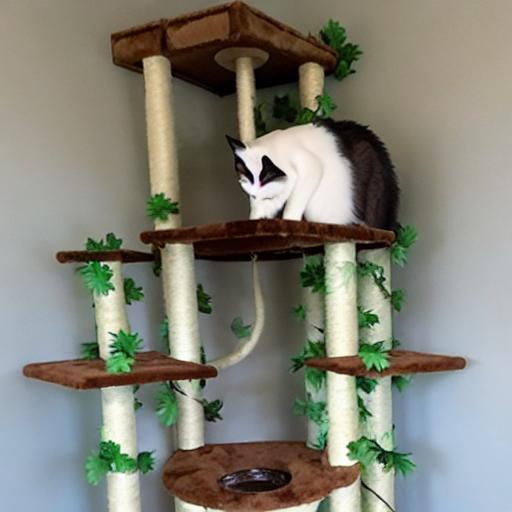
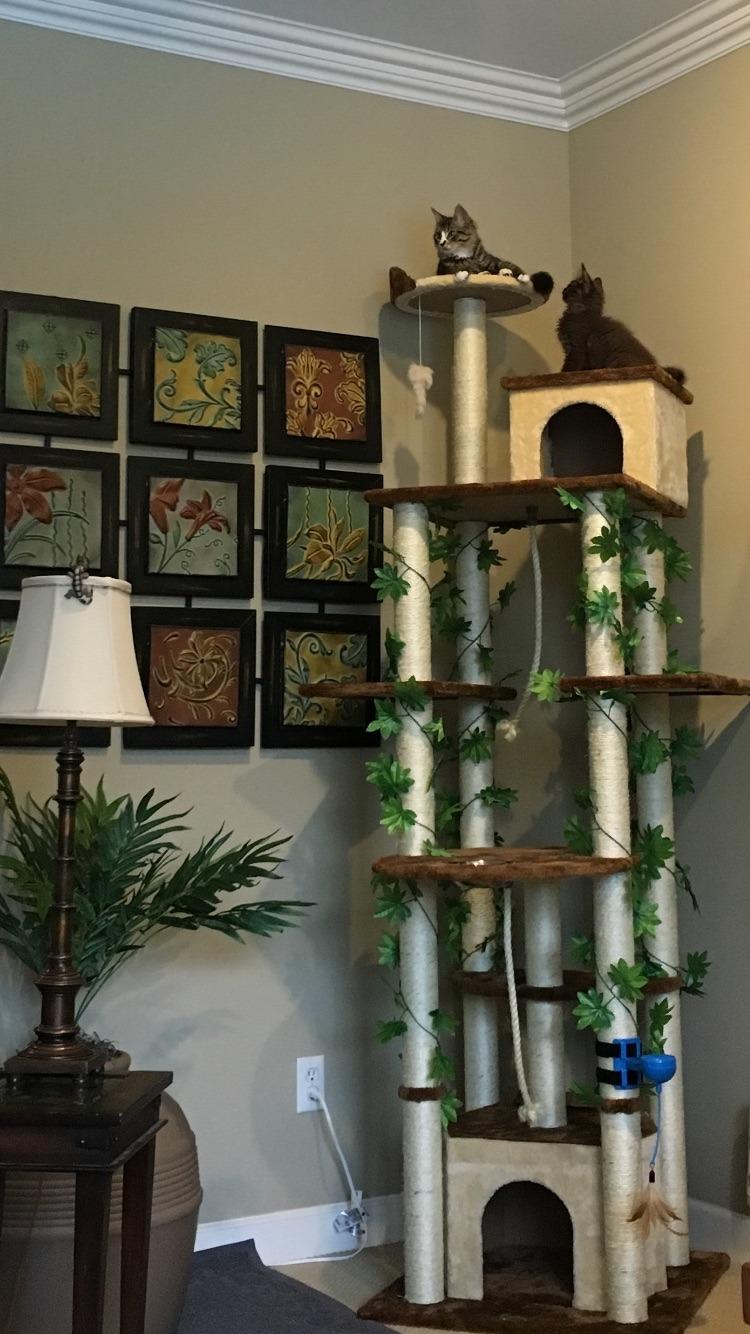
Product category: items_cat tree
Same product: no